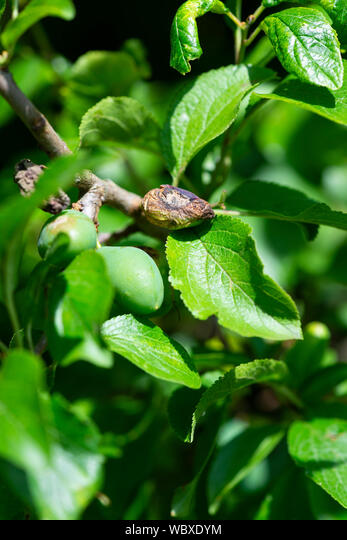
Plant: Plum
Disease: plum pocket disease